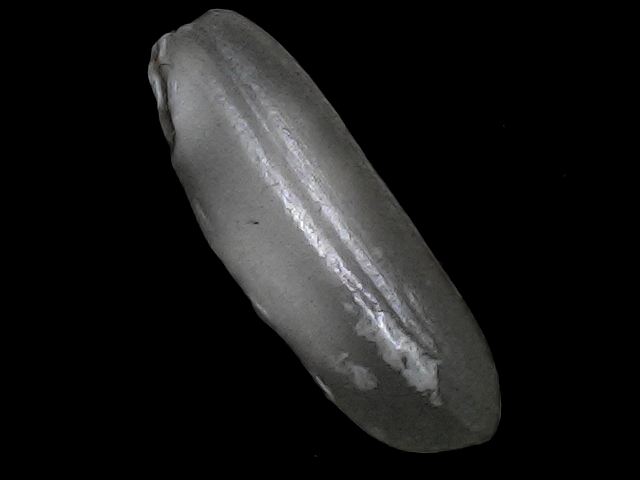
Rice variety: BRRI74